2016 Bahrain Grand Prix

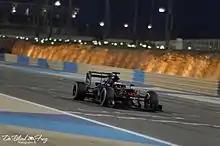
Stoffel Vandoorne replaced Fernando Alonso at McLaren.

In the aftermath of a collision with Esteban Gutiérrez in the Australian Grand Prix, Fernando Alonso was ruled out of the event with broken ribs and a pneumothorax, and as a result was replaced with McLaren reserve driver Stoffel Vandoorne. Gutiérrez received a new chassis after his team found that his original chassis was too damaged to be repaired, mostly caused by the crane during the recovery process and not in the accident itself. Meanwhile, Ferrari were able to use the same engine in Kimi Räikkönen's car as they had done in Australia, even though it had caught fire following a failure of the turbo charger. Swift reactions by the team on the scene prevented damage to the combustion engine, with only the turbo changed for Bahrain. Alfonso Celis Jr. made his first appearance in a Formula One session during the first free practice for Force India.